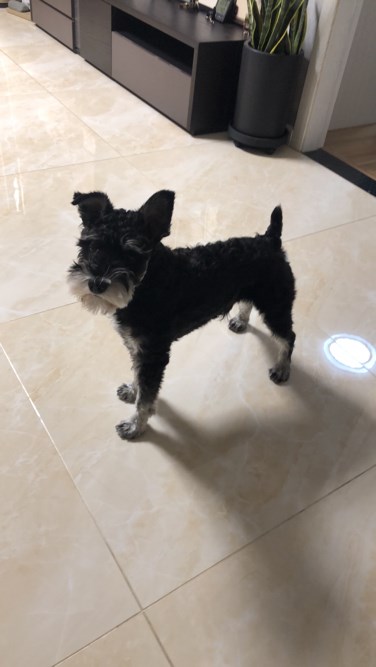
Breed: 2342-n000102-miniature_schnauzer